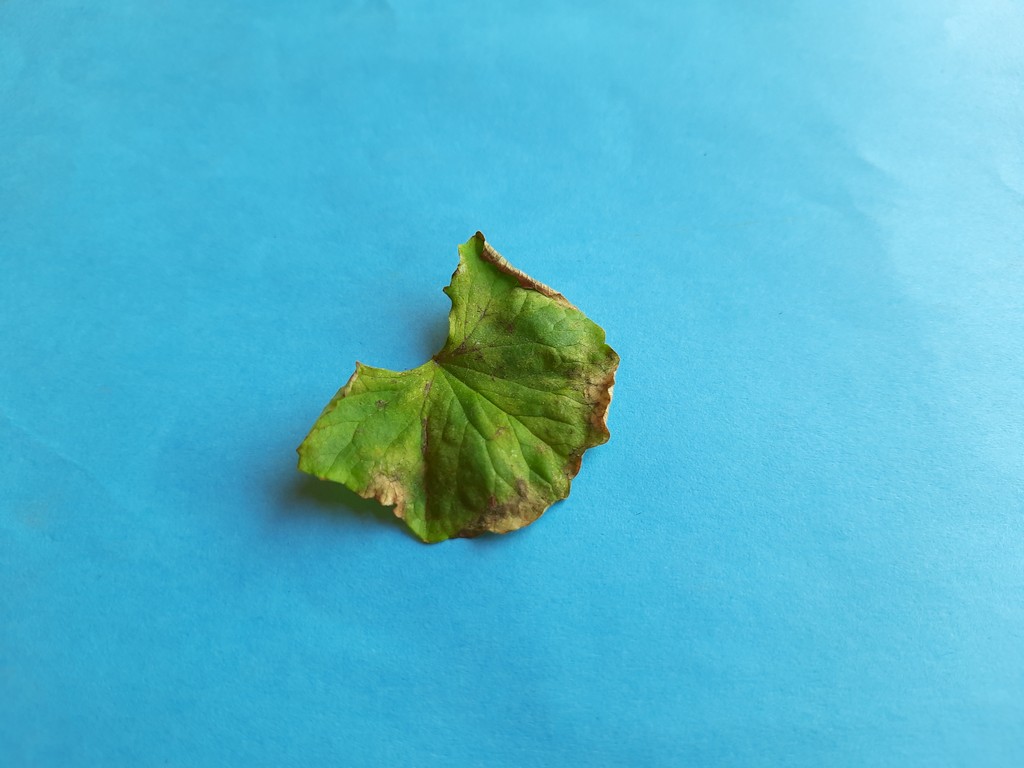
Label: Unhealthy